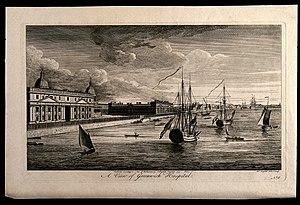
John Boydell, né le 19 janvier 1719 à Dorrington Lane et mort le 12 décembre 1804 à Londres, est un éditeur et graveur anglais du XVIIIᵉ siècle spécialisé dans les gravures de reproduction. Il a contribué à faire basculer l'équilibre du commerce de la gravure entre la France et l’Angleterre en faveur de cette dernière et a été à l’origine d’une école de l'art britannique. Ancien graveur lui-même, Boydell a promu les intérêts des artistes ainsi que des mécènes et, ce faisant, son entreprise a prospéré.